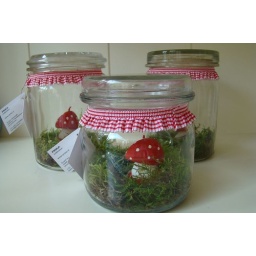
mushroom candles in a vintage bottle